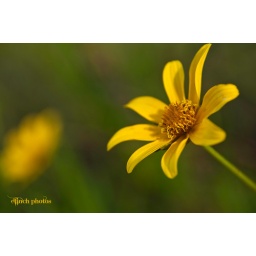
A yellow flower with another blurry yellow flower in the background